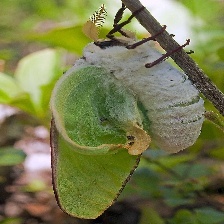
Species: LUNA MOTH